DISC assessment

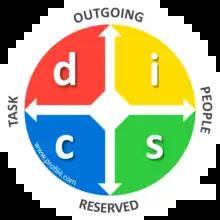
DISC wheel

Marston described the DISC characteristics in his 1928 book "Emotions of Normal People", which he generated from emotions and behavior of people in the general population. According to Marston, people illustrate their emotions using four behavior types: Dominance, inducement, submission, and compliance.